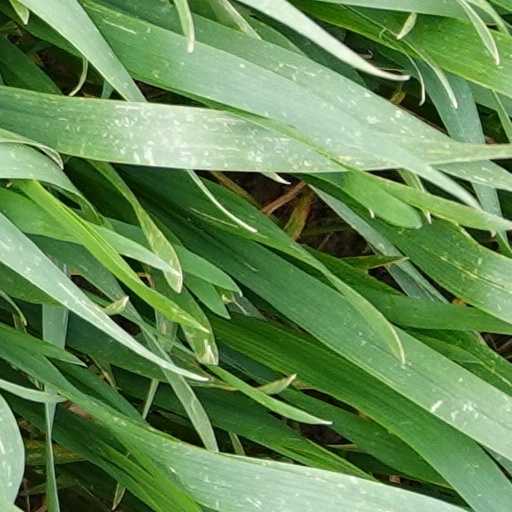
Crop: wheat